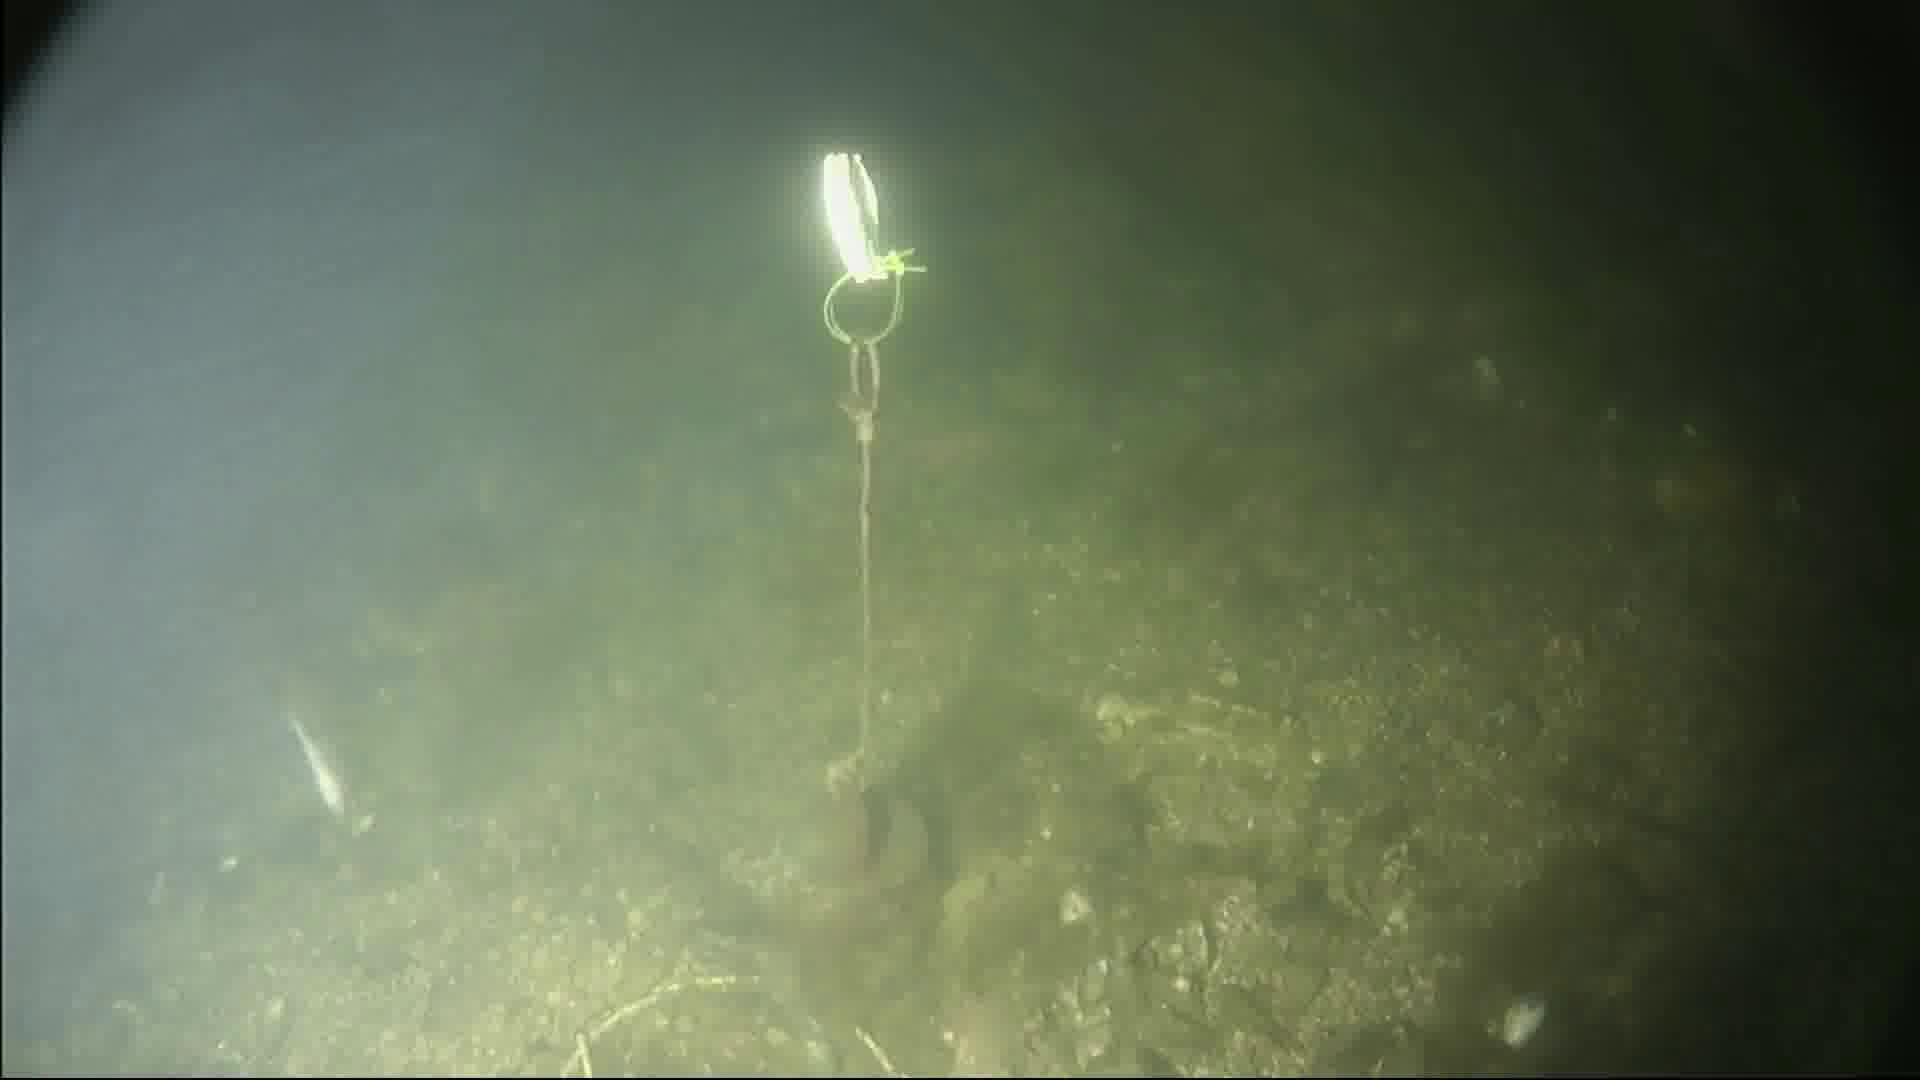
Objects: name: small_fish